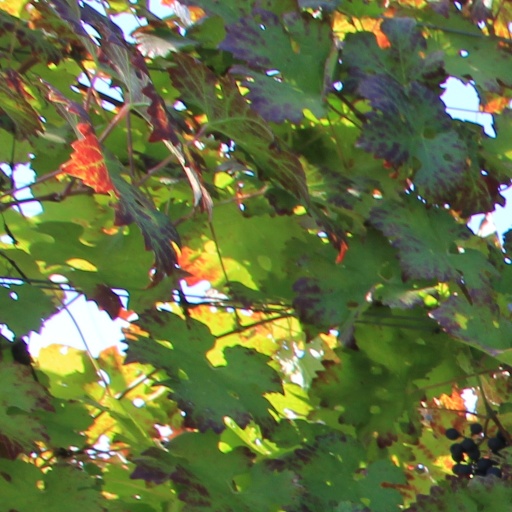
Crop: grape